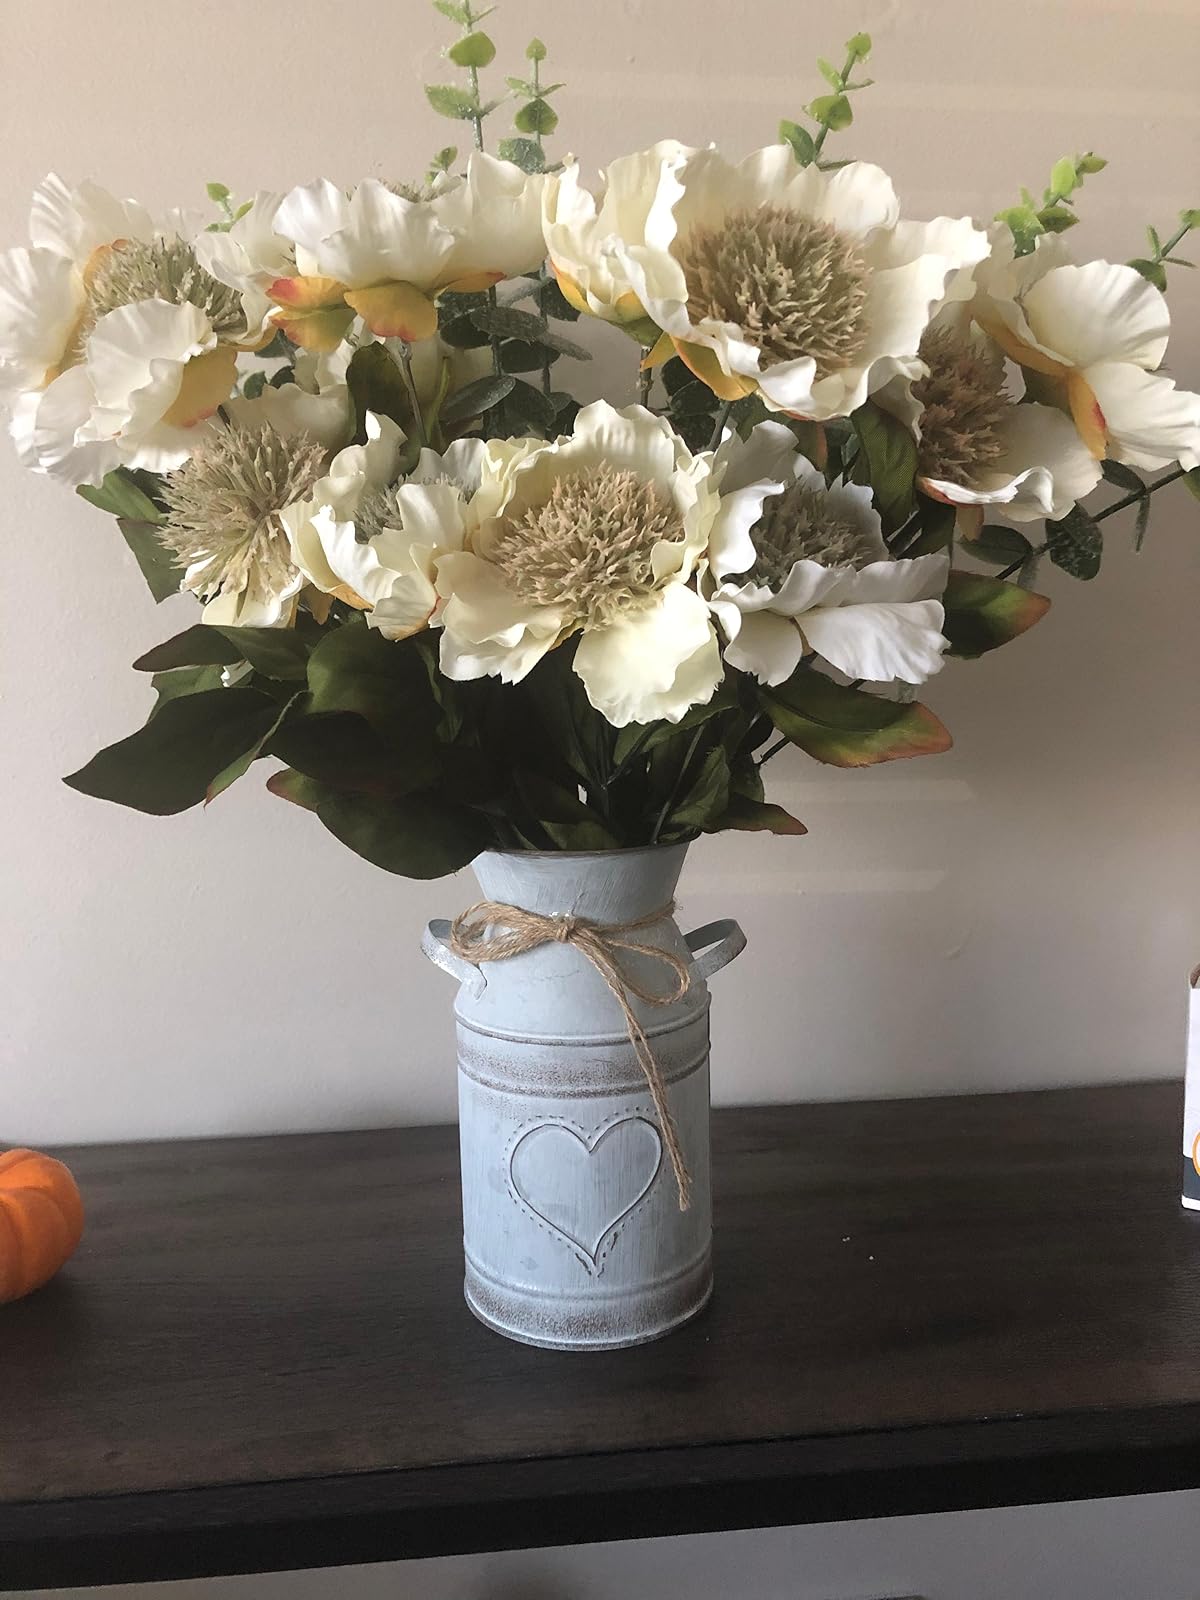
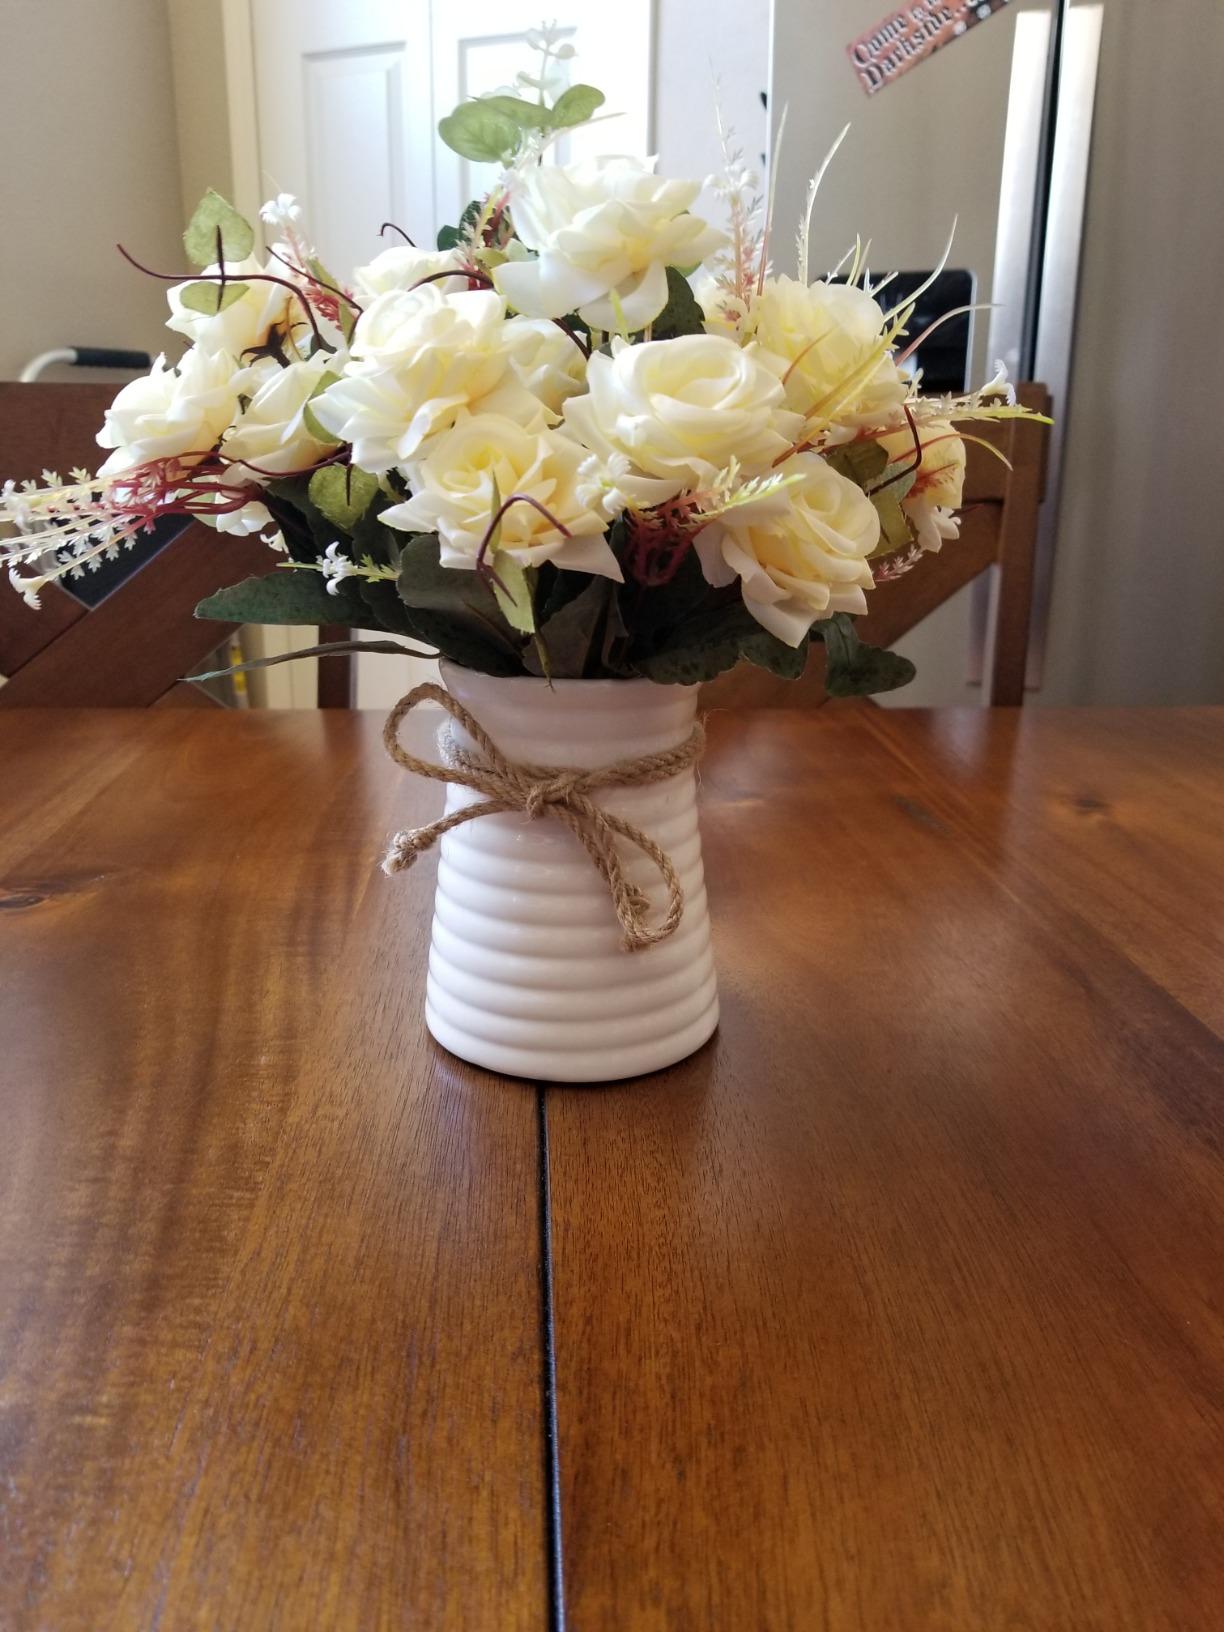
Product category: vase
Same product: no